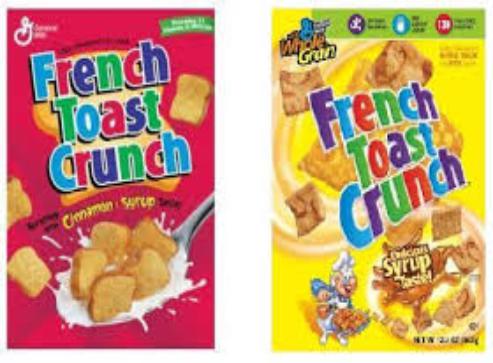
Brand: French Toast Crunch
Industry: Food